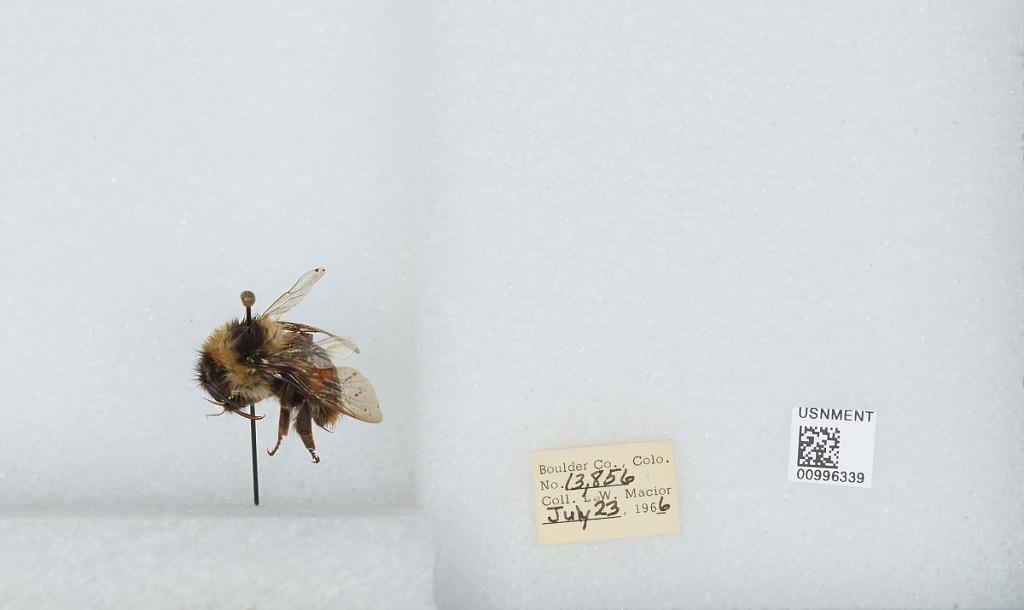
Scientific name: Bombus (Alpinobombus) balteatus Dahlbom
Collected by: L. Macior
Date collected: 1966-7-23
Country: United States
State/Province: Colorado
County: Boulder
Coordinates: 40.0275, -105.252